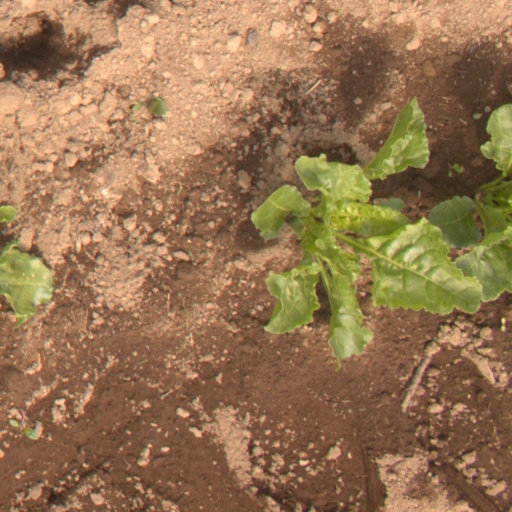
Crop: sugar beet